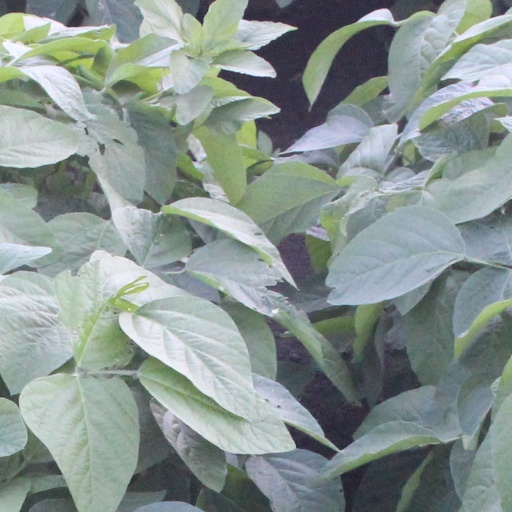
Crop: soybean